John Antoon

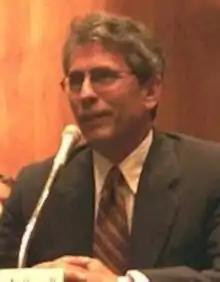

John C. Antoon II (born May 16, 1946) is a senior United States district judge of the United States District Court for the Middle District of Florida.